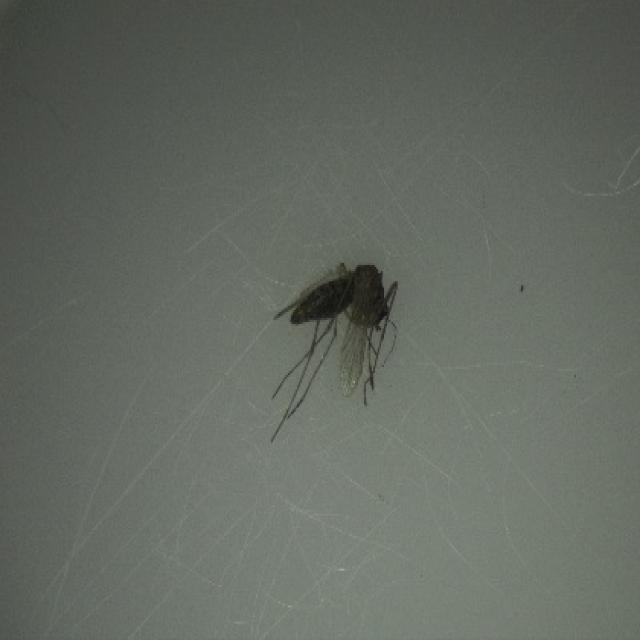
Species: culex_tritaeniorhynchus